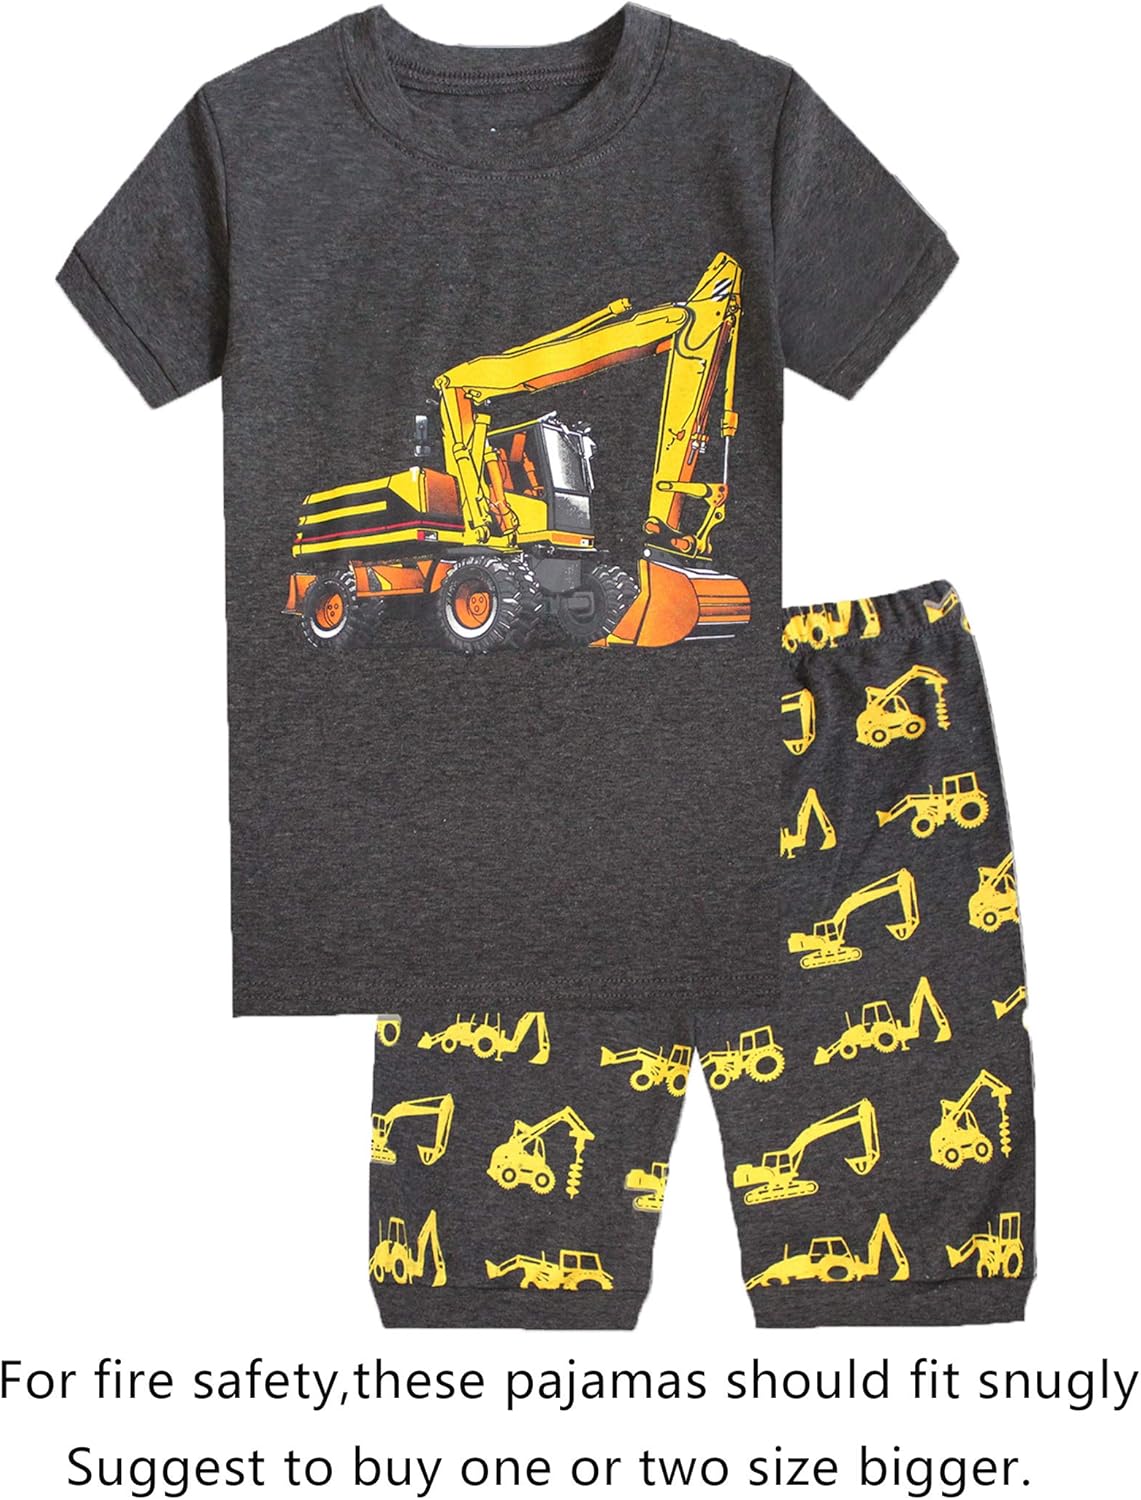
KikizYe Girls Long Sleeve Pajama sets 100% Cotton Pjs Size 16
Category: AMAZON FASHION
" KikizYe! KikizYe is a brand of kids' clothes on Amazon. Our aim is to provide customers with high quality products.   Set Include: 1 x Top, 1 x Pants. Condition: 100% brand new Material: 100% Cotton Color: See the picture Features: Long sleeves, crew necklines for easy on/off dressing, elastic waist band,cute printing design on top and pants. This type of pajama set is snug fit. Pls choose one or two size bigger."
Features: 100% Cotton | Soft, cute | 100% Cotton, Imported | Machine wash or hand wash available,inside-out | Sleep set includes sleep tee and matching sleep bottoms.